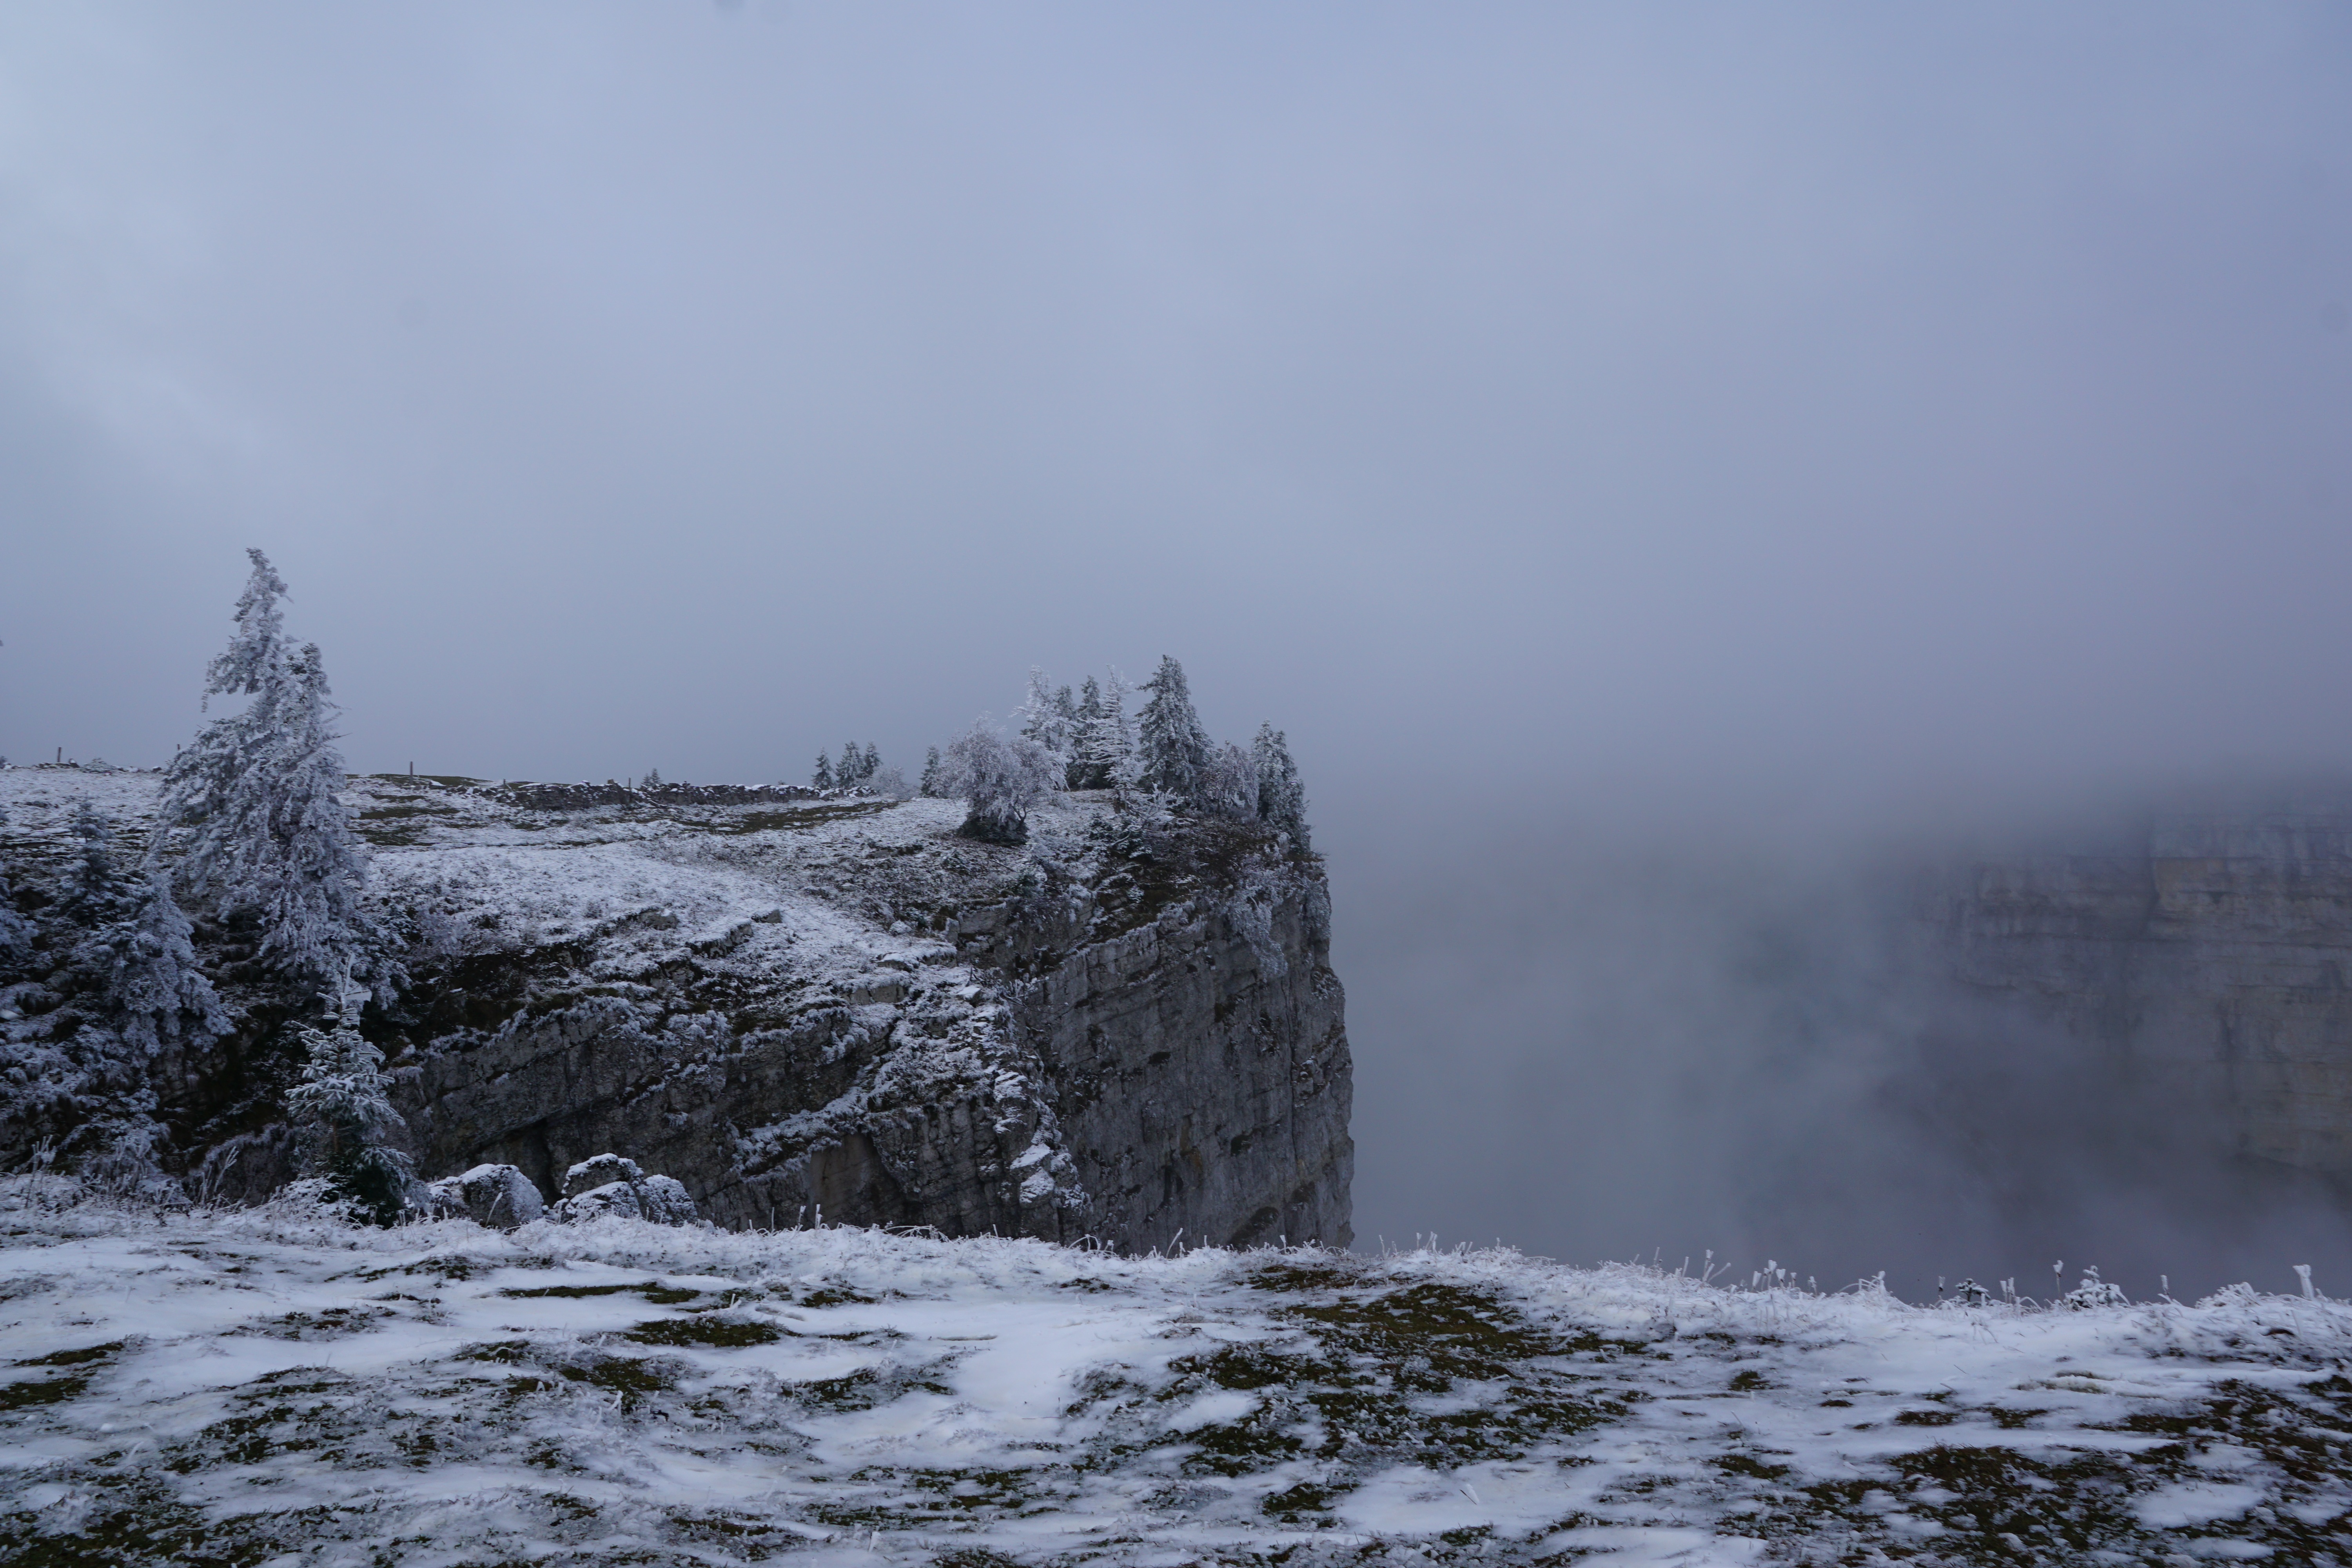
landscape, nature, wilderness, mountain, snow, winter, fog, mist, white, morning, wave, mountain range, cliff, ice, weather, season, trees, mountains, switzerland, jura, landform, abyss, creux du van, atmospheric phenomenon, mountainous landforms, geological phenomenon